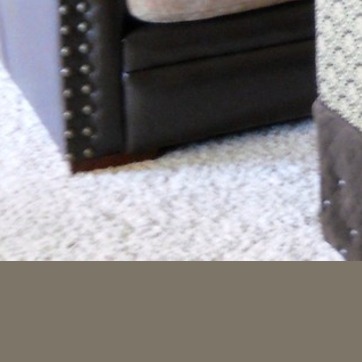
Material: carpet